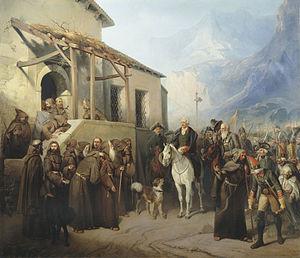
7 septembre : combat du Château-Jaume.
Cette page concerne l'année 1799 du calendrier grégorien.